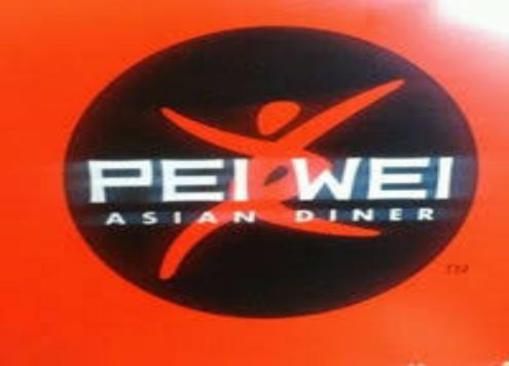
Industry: Food